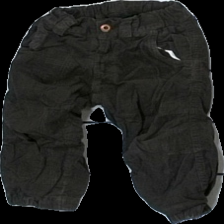
View: front
Type: Trousers
Category: Children
Brand: Lindex
Brand text on label: Kids
Colors: Brown
Material: 100% Cott
Cut: Regular
Size: 86
Season: All
Price range: 50-100
Recommended usage: Reuse